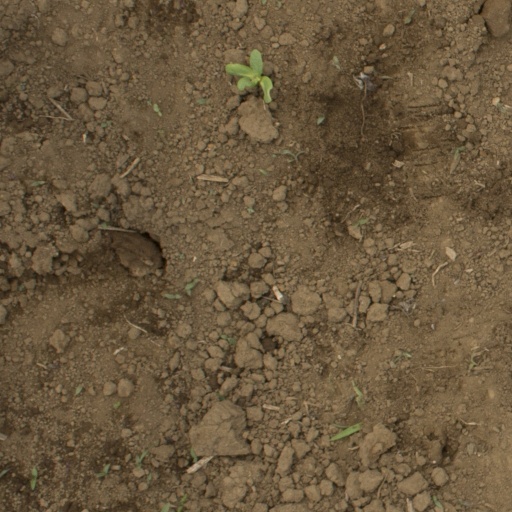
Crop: Jerusalem artichoke